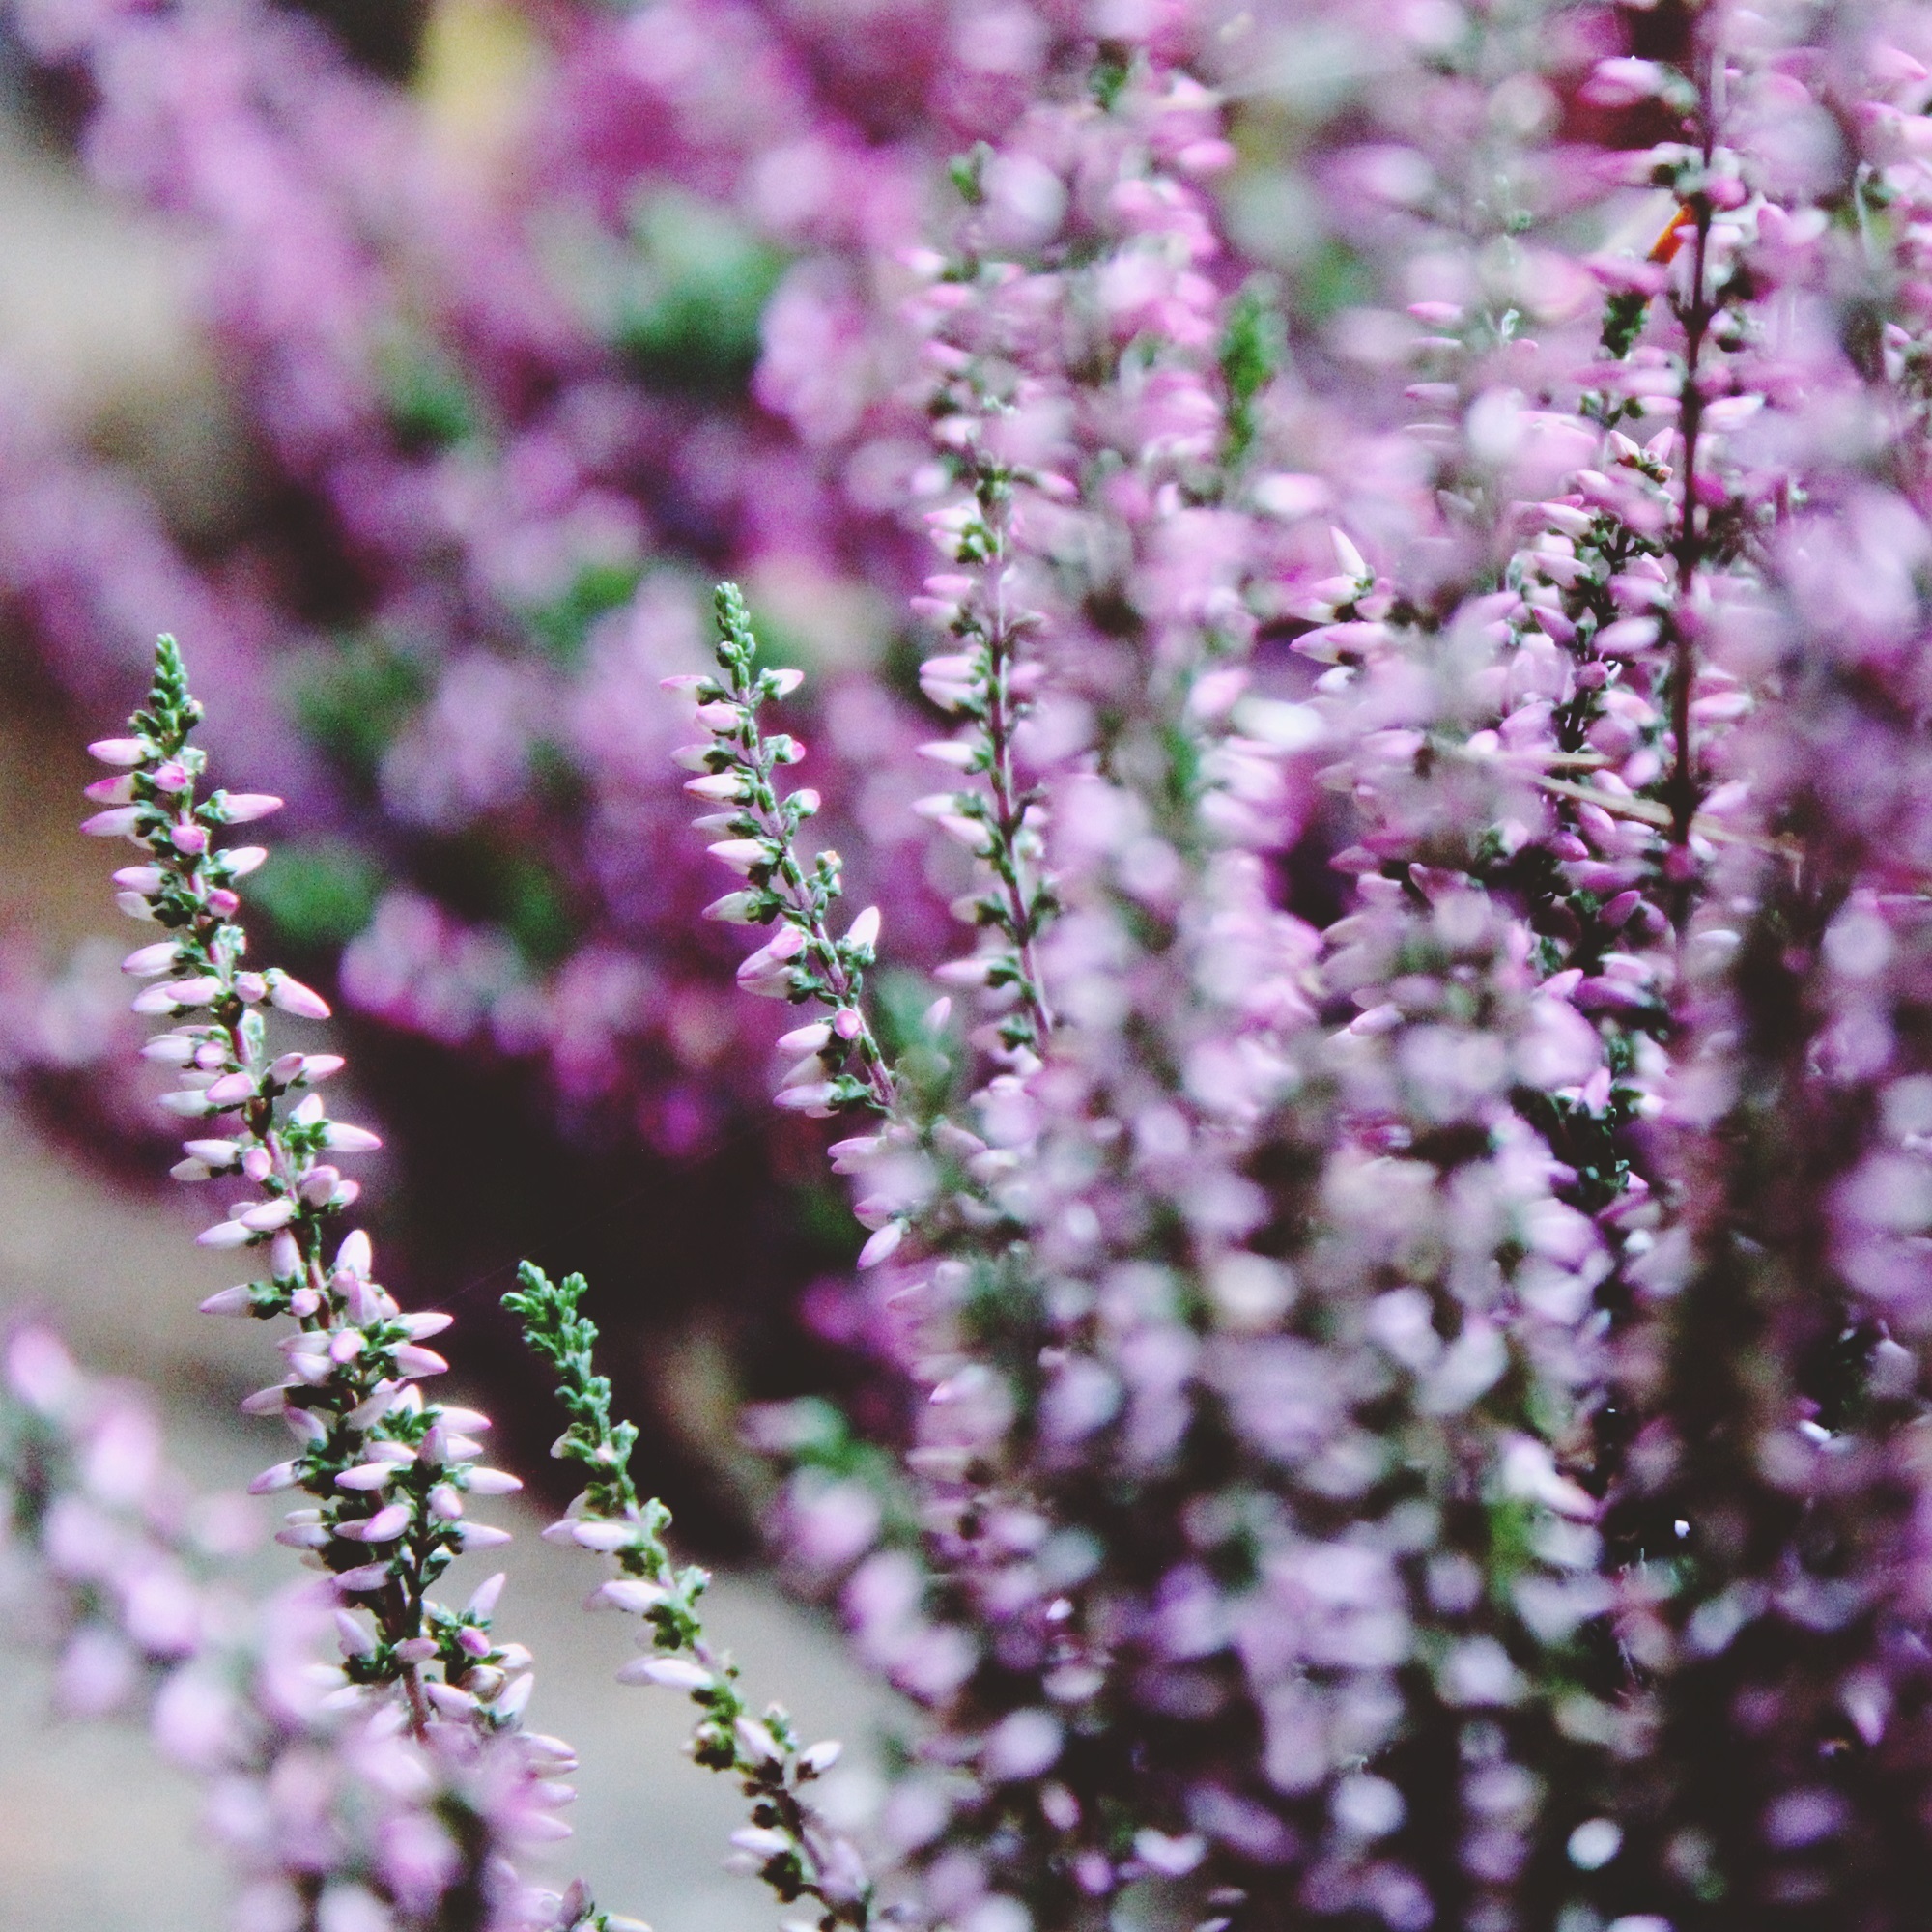
nature, branch, blossom, plant, leaf, flower, purple, spring, herb, botany, garden, close, flora, lavender, wildflower, flowers, bed, shrub, retama, lilac, macro photography, erika, flowering plant, heiden, land plant, english lavender